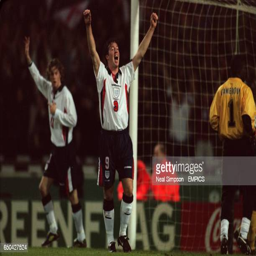
football players celebrate a goal before it is disallowed for offside